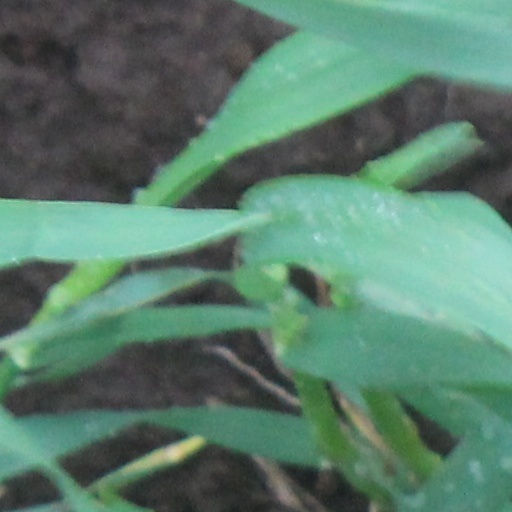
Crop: wheat